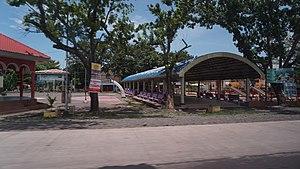
Lagonglong est une localité de la province du Misamis oriental, aux Philippines. En 2015, elle compte 21 659 habitants.